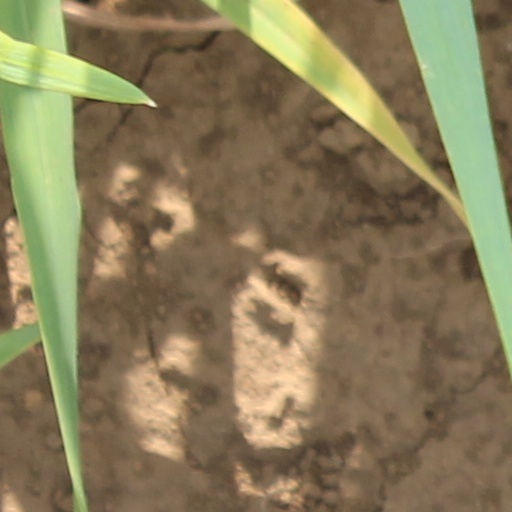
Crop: wheat